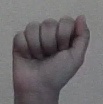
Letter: saad